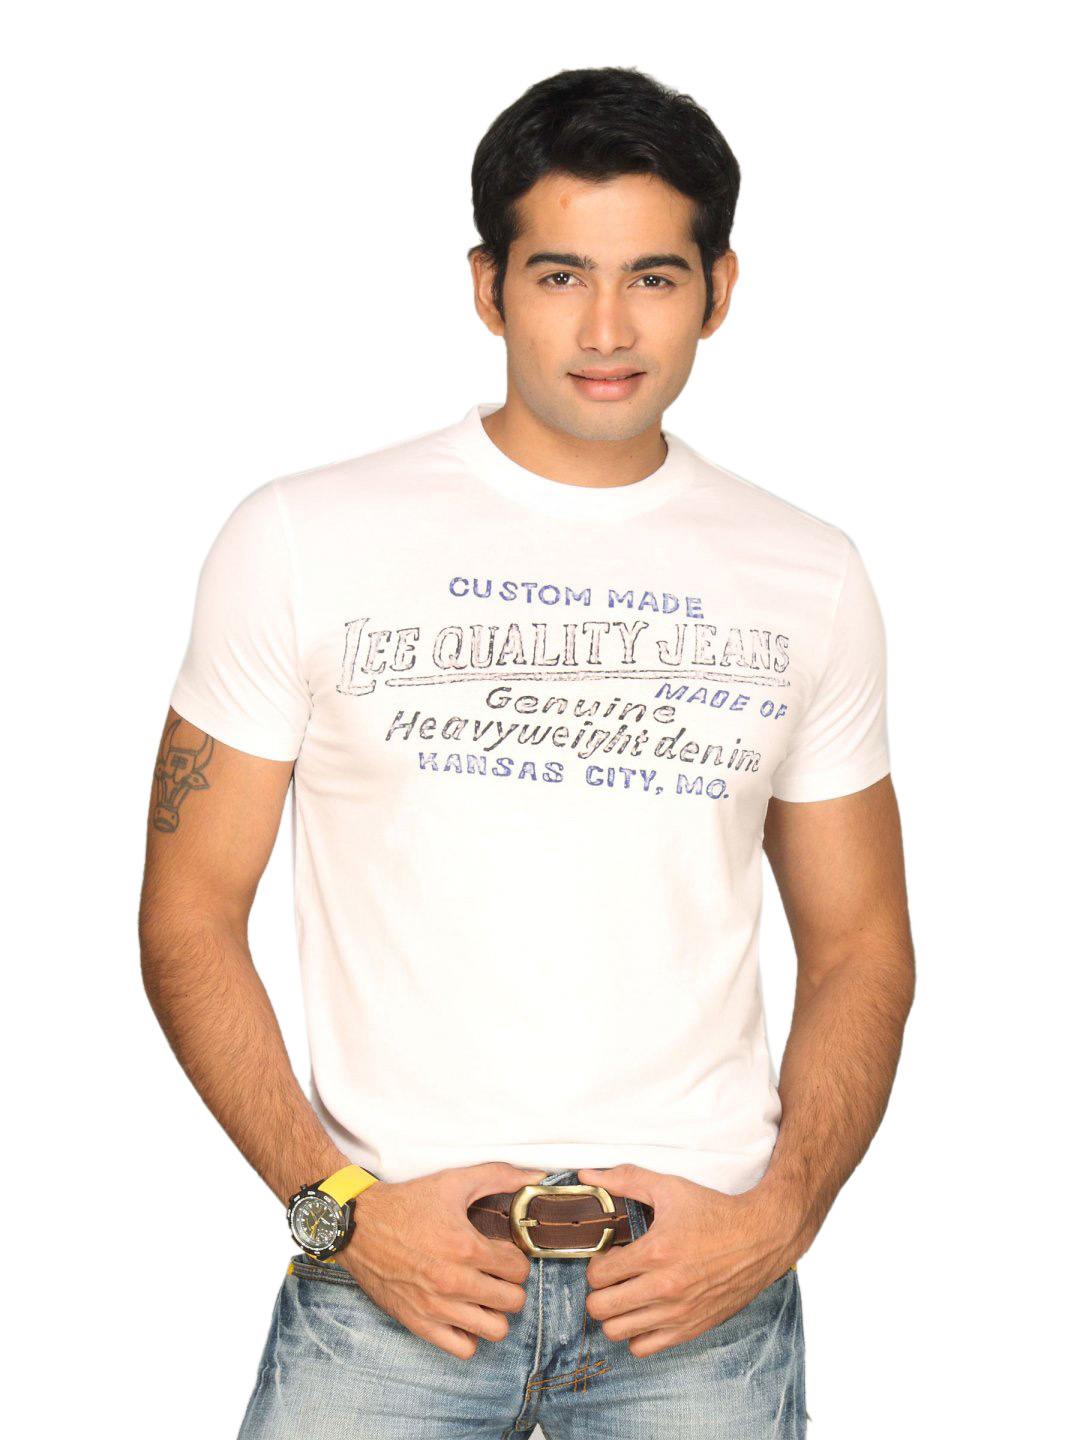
Lee Men's Quill White T-shirt
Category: Apparel / Topwear / Tshirts
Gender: Men
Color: White
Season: Summer 2011
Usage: Casual